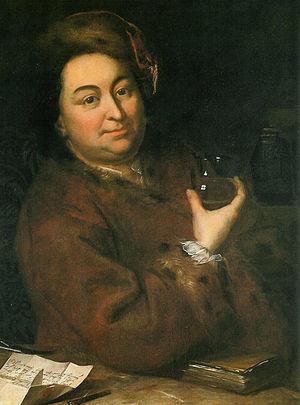
L’uroscopie ou uromancie est une pratique historique médicale consistant initialement en l'examen visuel de l'urine qui permet de diagnostiquer les symptômes de maladies. Elle remonte à l'Égypte ancienne, l'Assyrie et le royaume de Babylone, l'Inde, gagnant le monde gréco-romain puis, après la chute de l'Empire romain d'Occident, se diffuse à Constantinople où elle fait l'objet d'un très grand intérêt dans la médecine byzantine, enfin elle se répand en Europe grâce aux traductions d'auteurs byzantins et arabes par l'école de médecine de Salerne à partir du XIᵉ siècle.